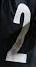
Number: 2